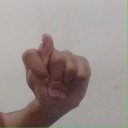
अक्षर: ट